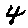
Label: 4